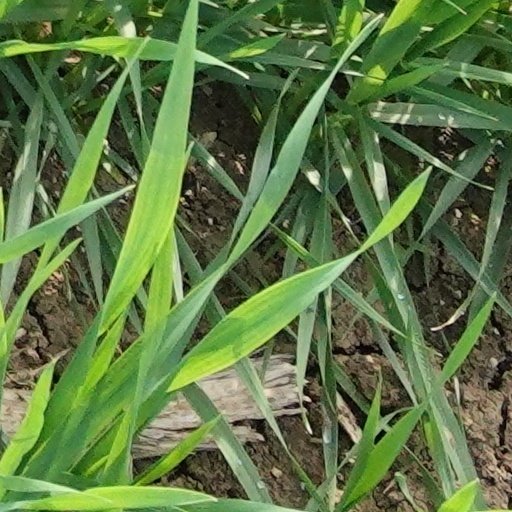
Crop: wheat